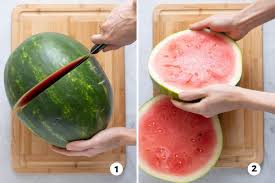
Label: Watermelon